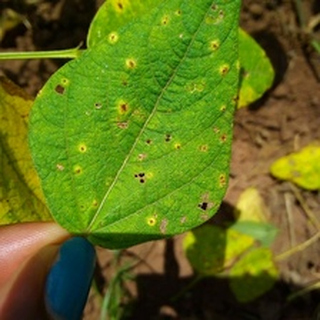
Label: bean_rust